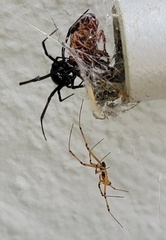
Species: Lactrodectus_hesperus